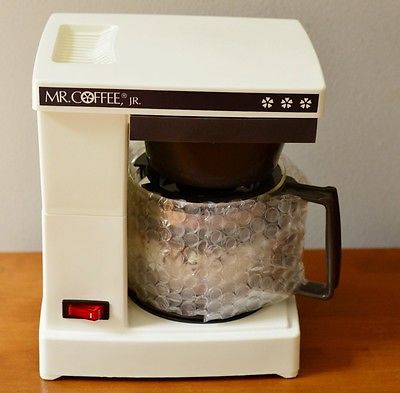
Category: coffee maker